Harpal Kumar

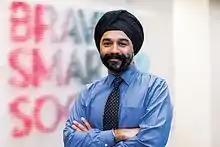
Kumar in 2014

Sir Harpal Singh Kumar (born 1965) is a British medical researcher of Indian descent who was chief executive officer of Cancer Research UK from April 2008 until June 2018, when he became senior vice president and head of innovation EMEA at Johnson & Johnson. He left the company in April 2020 and is now president of GRAIL Europe.